John Ford Home

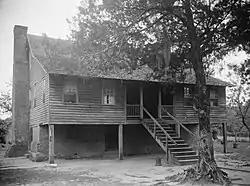

The John Ford Home (also known as Ford Stockade or Ford's Fort) is a historic landmark located in Marion County, Mississippi, approximately 20 miles south of the city of Columbia, near the community of Sandy Hook. Built in 1809 by an early settler of the area, Reverend John Ford, the home is recognized by the National Register of Historic Places as an example of an "elevated frontier-style" structure that was common at the time in the Mississippi Valley along the Pearl River. The home is currently preserved by the Marion County Historical Society, and is available for public view.